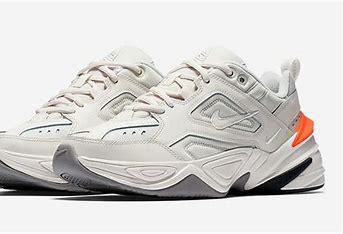
Brand: Nike
Model: M2K Tekno